2009 in Portugal

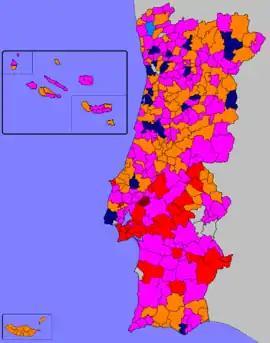
Summary of the Portuguese local elections. Municipalities won by: ■ - PSD: 117 ■ - PS: 132 ■ - CDU: 28 ■ - BE: 1 ■ - CDS–PP: 1 ■ - PSD coalitions: 22 ■ - Independents: 7

Football (soccer) competitions: Primeira Liga, Liga de Honra, Taça da Liga, Taça de Portugal.